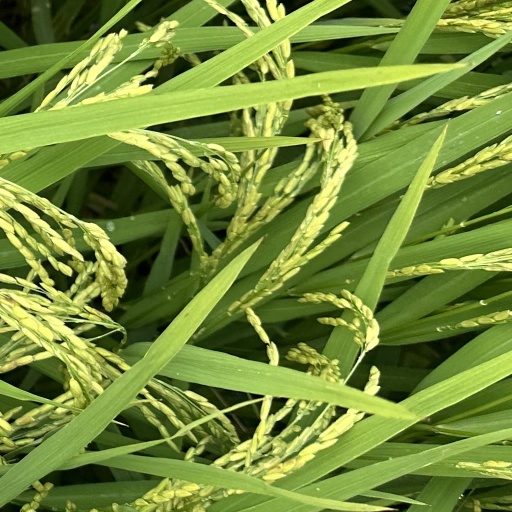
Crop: rice